Boccadasse

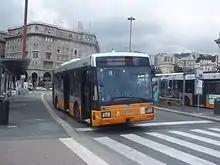
Bus n°31 (Brignole Railway Station to Gaslini Hospital)

Boccadasse is located 1.5 km from Genova Sturla railway station, 2.5 km from Genova Quarto ai Mille railway station and 3.5 km from Genova Brignole railway station.